Young Plan (Hong Kong)

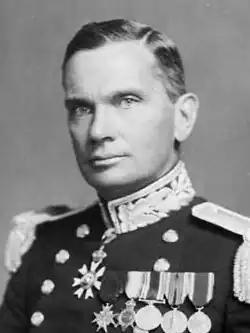
Mark Young, Governor of Hong Kong who proposed the introduction of representative democracy

The Young Plan was a constitutional reform proposal carried out in 1946 attempting to introduce representative democracy in colonial Hong Kong. Named after the then governor, Mark Young, it was the first major reform proposal to give Hong Kong inhabitants a greater share of managing their own affairs by widening the base of Hong Kong's political system through the creation of a new Municipal Council. The proposed Council was to consist of an elected majority based on a fairly wide franchise, with powers and autonomy over all urban services, education, social welfare, town planning and other functions. It even allowed for indirect election of two Unofficial Members of the Legislative Council (LegCo) by the new Council.